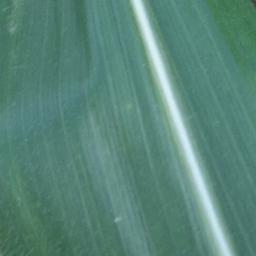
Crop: corn
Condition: (maize)_healthy